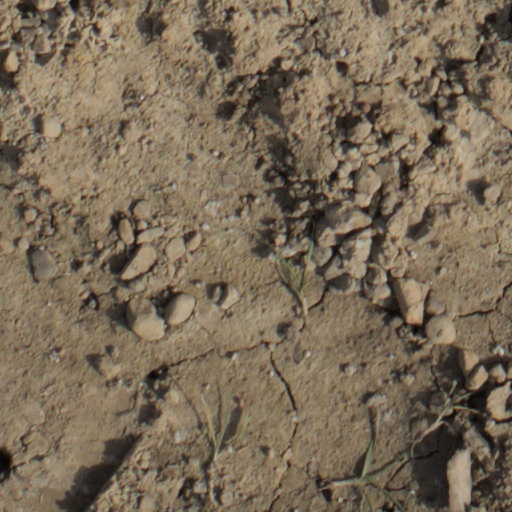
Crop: wheat